Jadvyga Tūbelienė

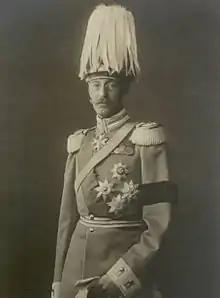
Wilhelm Karl, Duke of Urach

The Declaration of Independence did not, however, alter German occupational rule. One possibility Germany was considering was to annex Lithuania to the German lands of Prussia or Saxony. The Council of Lithuania was forced to act quickly to rescue the fledgling state. It decided to set up relations with the Catholic State of Württemberg and to invite the Prince of Württemberg, Wilhelm Karl, Duke of Urach to become the King of Lithuania, Mindaugas II. Through such a decision, the Council sought to avoid potential annexation.